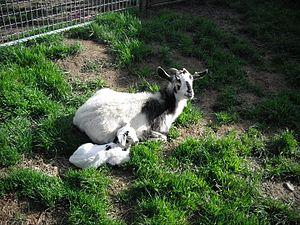
La chèvre domestique est une espèce de mammifères herbivore ruminant, appartenant à la famille des bovidés, sous-famille des caprins. La plupart du temps, les chèvres sont domestiquées, mais on les trouve aussi à l'état sauvage dans quelques contrées du Caucase, d'Iran, d'Afghanistan ou d'Irak. Leur domestication est ancienne. On les élève pour leur lait, leur cuir, leur poil et leur viande.